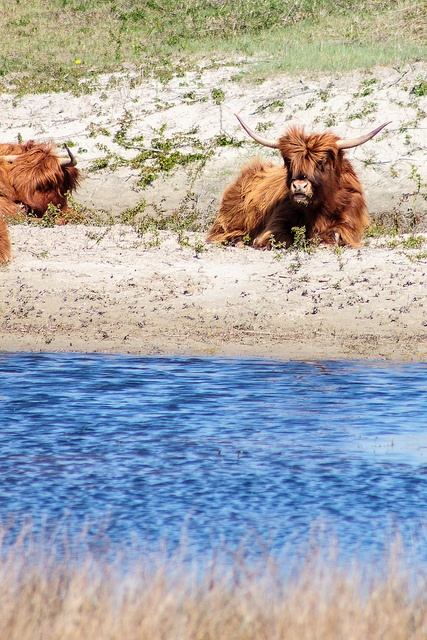
Two animals that are laying down on the sand.
Long-haired, horned cattle at the edge of a body of water.
A group of oxen's sitting on a shore by some water.
two bison sitting in the sand next to a body of water
A herd lying by a body of water.